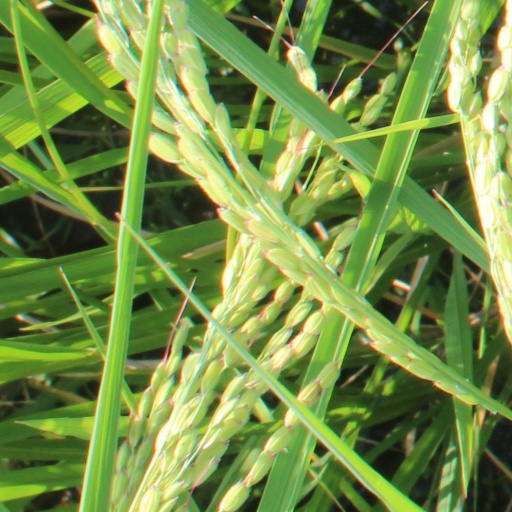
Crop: rice